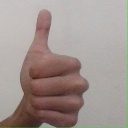
अक्षर: थ